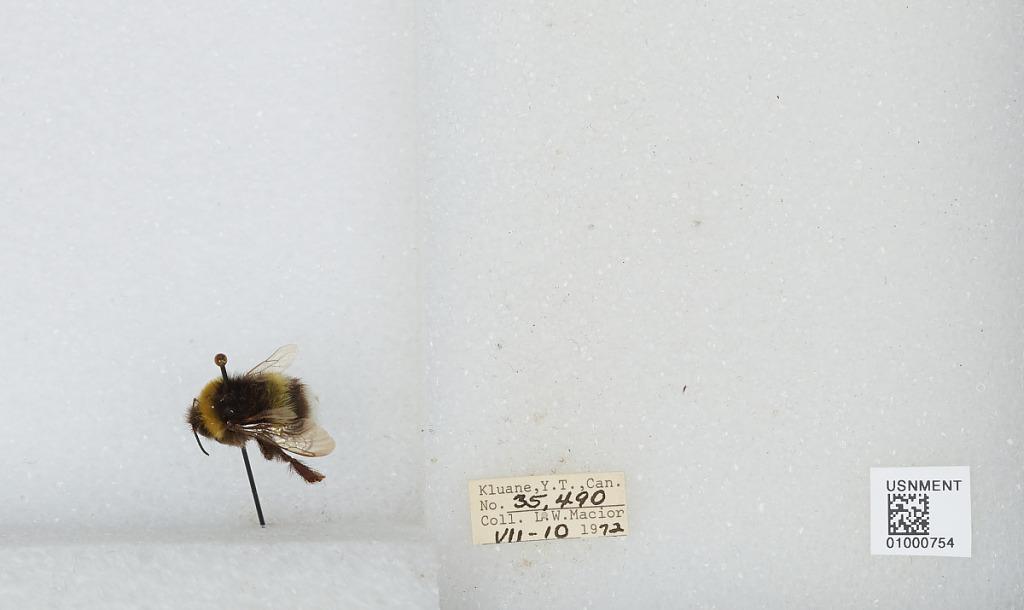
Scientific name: Bombus (Bombus) lucorum (Linnaeus)
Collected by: L. Macior
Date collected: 1972-7-10
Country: Canada
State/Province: Yukon Territory
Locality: Kluane
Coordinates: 60.75, -139.5